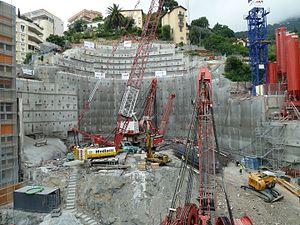
Photo Chantier Tour Odéon au 12 mai 2011